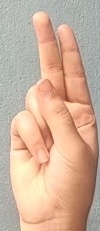
ASL sign: U